Nelson Eddy

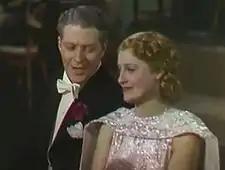
Eddy and Jeanette MacDonald from the trailer for the film "Sweethearts" (1938)

Despite public denials from the stars themselves of any personal relationship between Jeanette MacDonald and Nelson Eddy, documentation shows otherwise. In a handwritten 1935 letter by Nelson to "Dearest Jeanette", written on his letterhead, Nelson Eddy wrote: "I love you and will always be devoted to you."